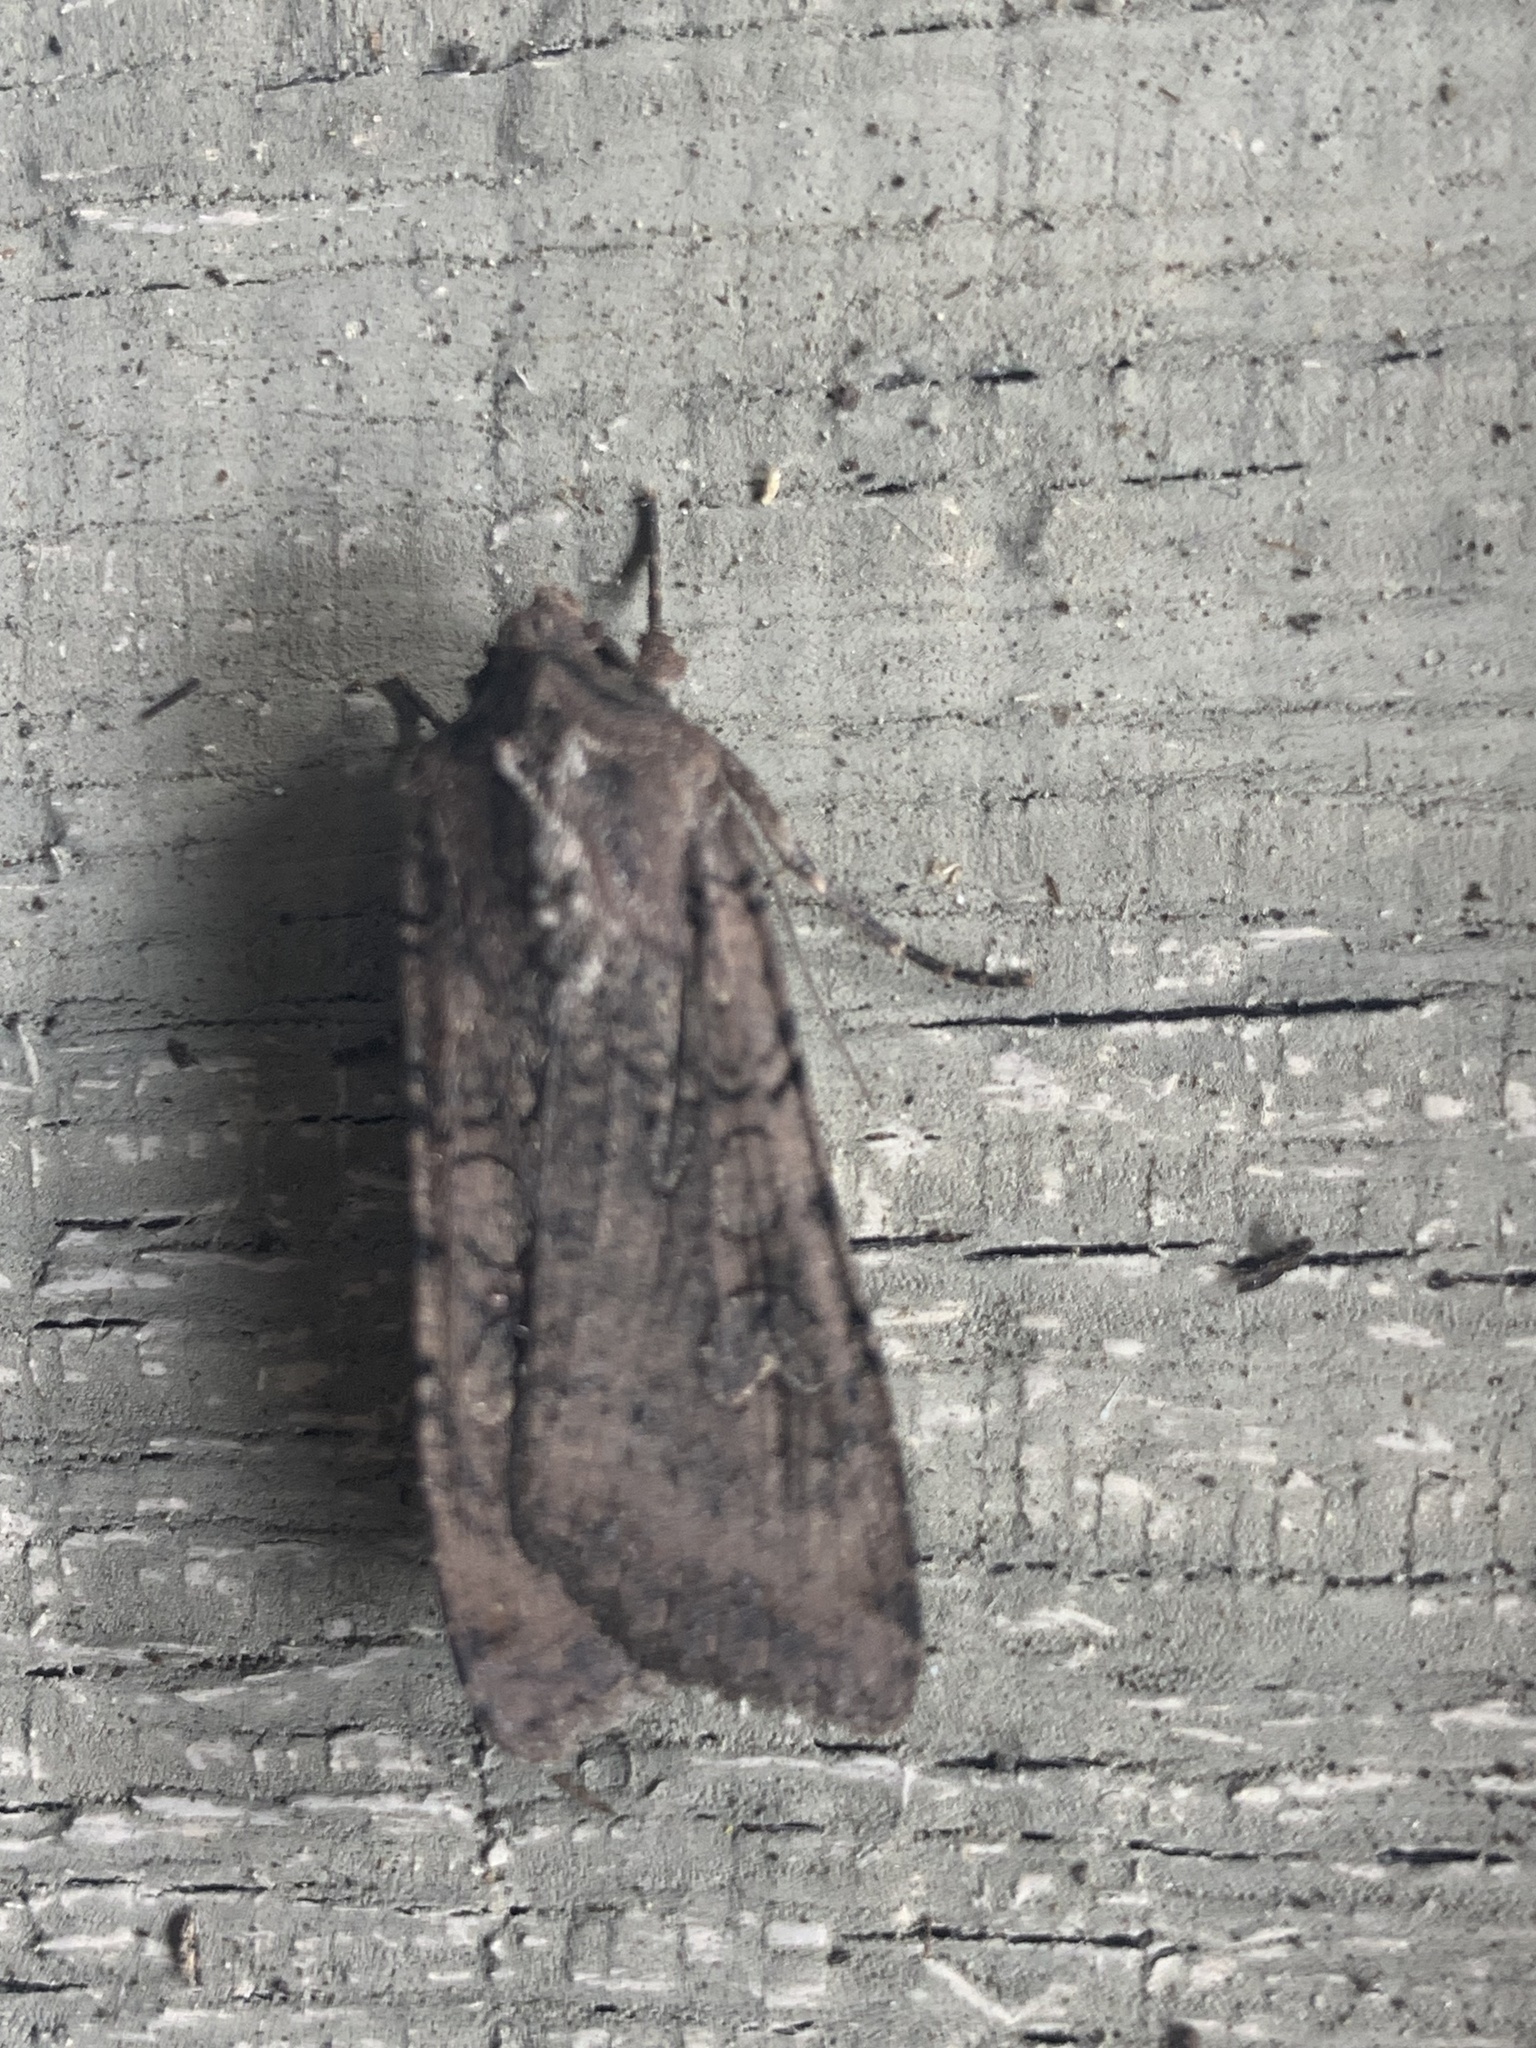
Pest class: cutworms